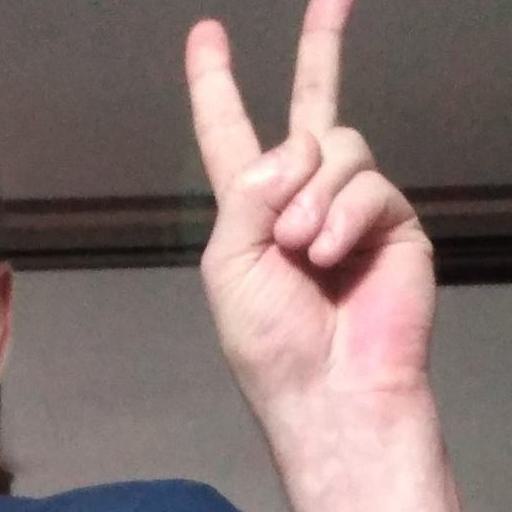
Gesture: peace